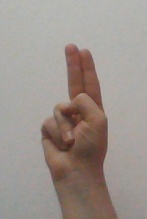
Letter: taa